Mosab Hassan Yousef

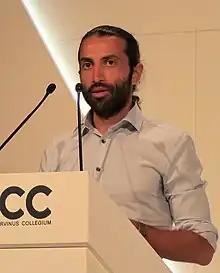
Yousef at the 2019 Budapest Demographic Summit

Mosab Hassan Yousef (born 5 May 1978) is an American author and ex-Palestinian militant who defected to Israel in 1997, thereafter working as an Israeli spy for the Shin Bet until he moved to the United States in 2007. His father is Hassan Yousef, a co-founder of the Palestinian Islamist organisation Hamas. A "New York Times" bestselling author, he is known for his outspoken criticisms of Hamas, the pro-Palestinian movement and Islam's treatment of non-Muslims.